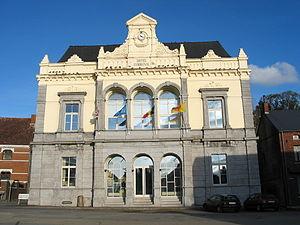
Sivry-Rance (Belgique), Grand’Place, 2 - l'hôtel communal.
"Sivry-Rance est une commune francophone de Belgique située en Région wallonne dans la province de Hainaut. Les premières mentions datent du Xᵉ siècle sous le nom latin de ""Suuriacum"" signifiant Propriété ou Habitation sur une terre élevée, ou du Gallo-Romain ""Superius"" ayant la même signification.